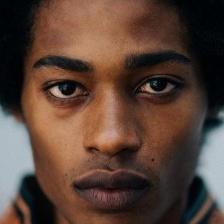
Label: faces